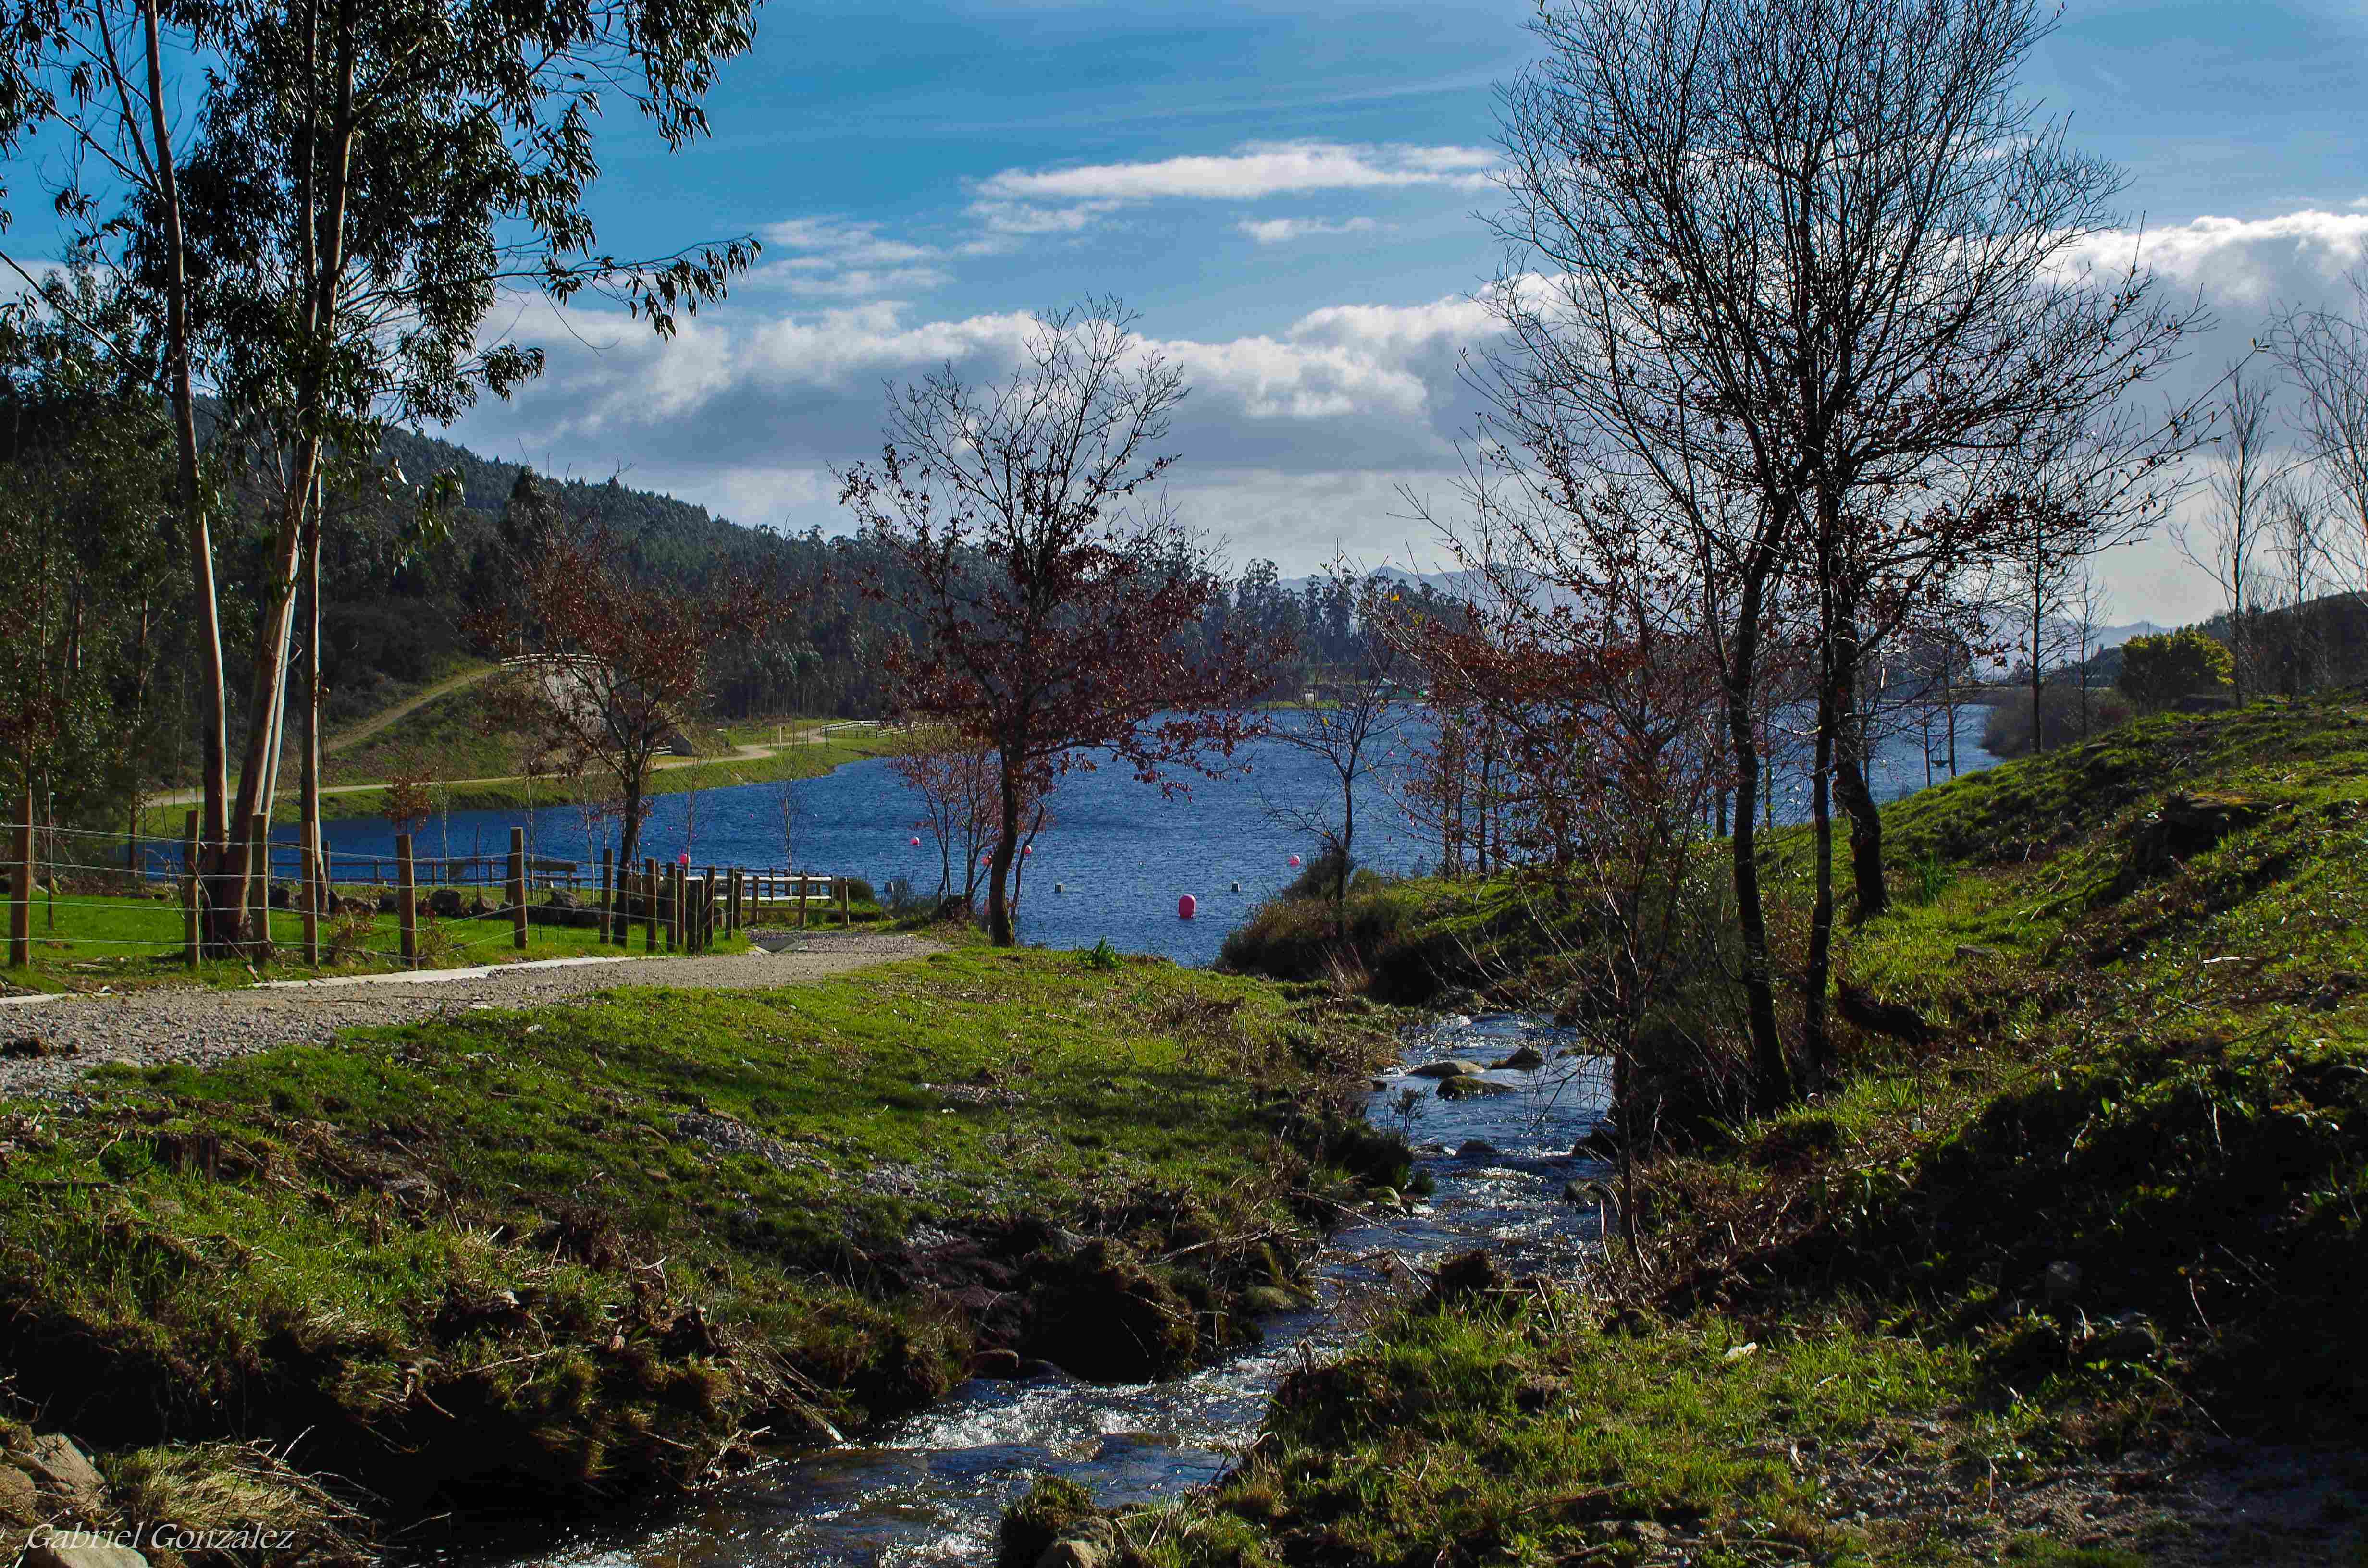
landscape, tree, wilderness, lake, river, pond, stream, body of water, spain, galicia, pontevedra, paisajes, loch, ecosystem, espana, ggl1, gaby1, sigma28200, pentaxk30, pontill ndocastro, pontevedragaliciaespa a, nature reserve